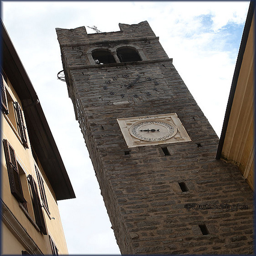
A tall brick clock tower with a clock on it's face.
I cannot tell the time on this Clock on the building.
A tower that also has a clock on it.
An old tall grey rock clock tower in the daytime.
A clock tower with a white clock standing over two buildings.